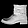
Label: Ankle boot